TDRS-8

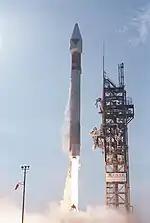
The launch of TDRS-H

Its launch was contracted by International Launch Services, using an Atlas IIA launch vehicle. The launch occurred on 30 June 2000, at 12:56:00 UTC from Launch Complex 36A at the Cape Canaveral Air Force Station.